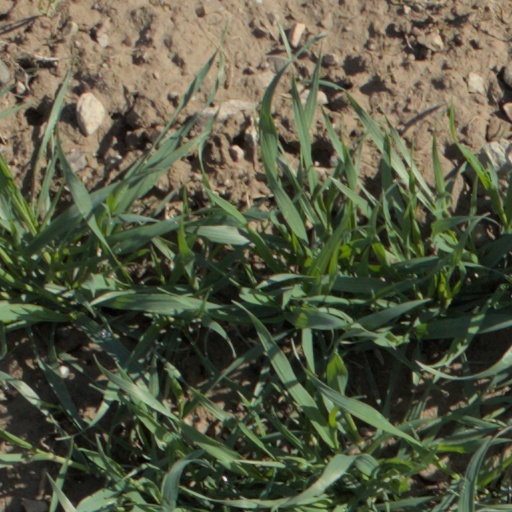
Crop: wheat